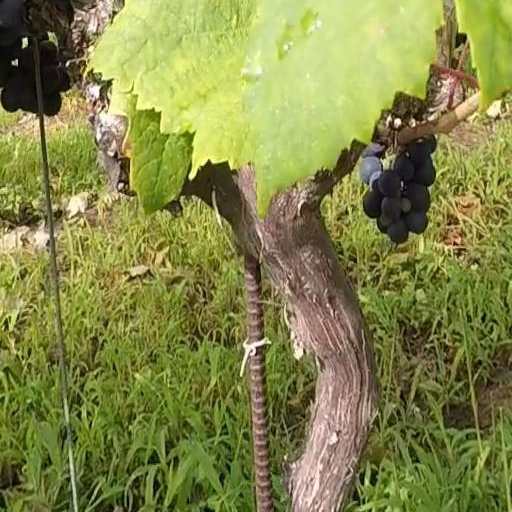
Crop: grape